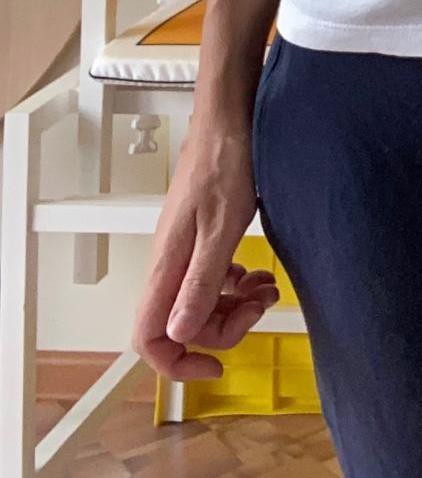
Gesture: no_gesture